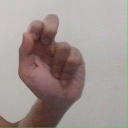
अक्षर: ढ